Doujinshi

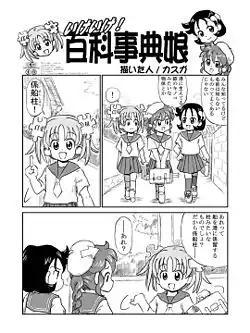
A page from the doujinshi manga about Wikipe-tan, Commons-tan and Wikiquote-tan

Like their mainstream counterparts, "doujinshi" are published in a variety of genres and types. However, due to the target audience, certain themes are more prevalent, and there are a few major division points by which the publications can be classified. It can be broadly divided into original works and "aniparo"—works which parody existing anime and manga franchises.